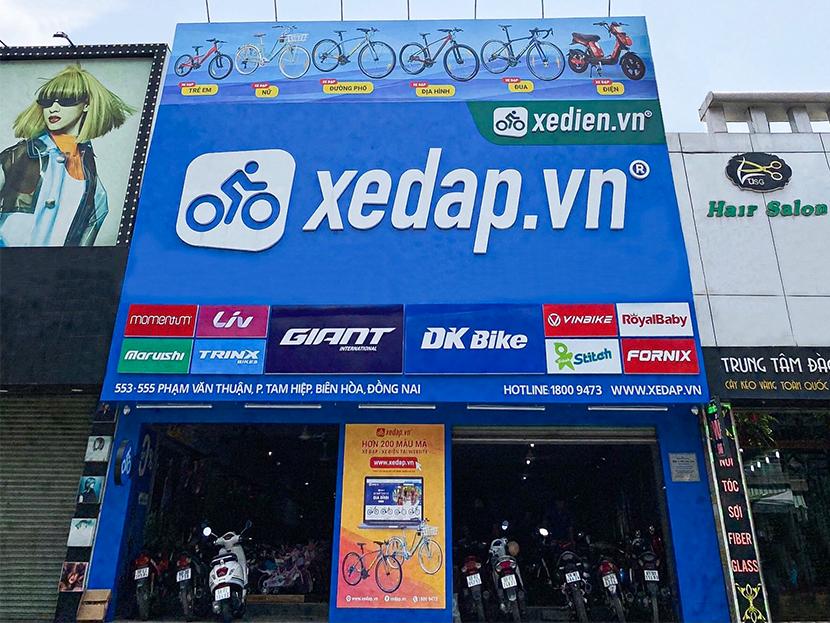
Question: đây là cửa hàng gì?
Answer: đây là cửa hàng xedap. vn